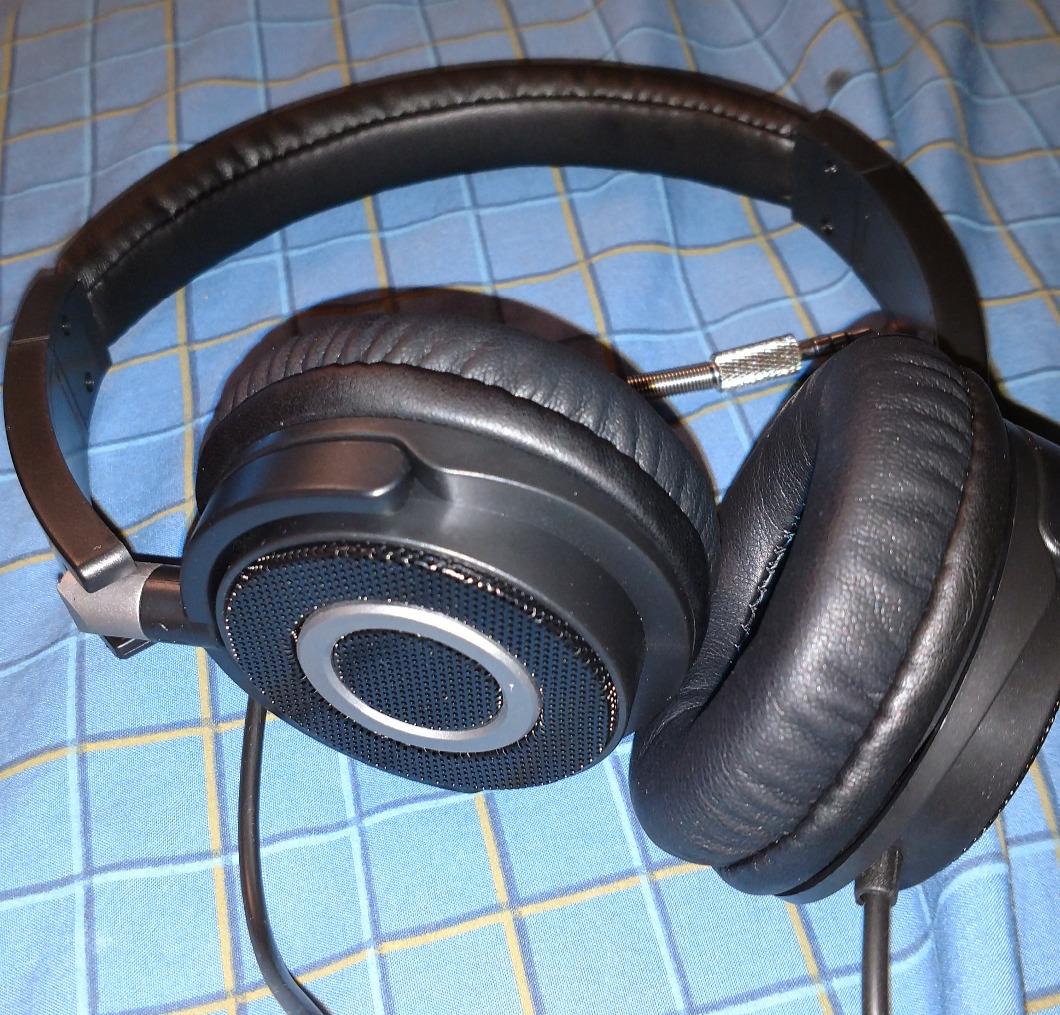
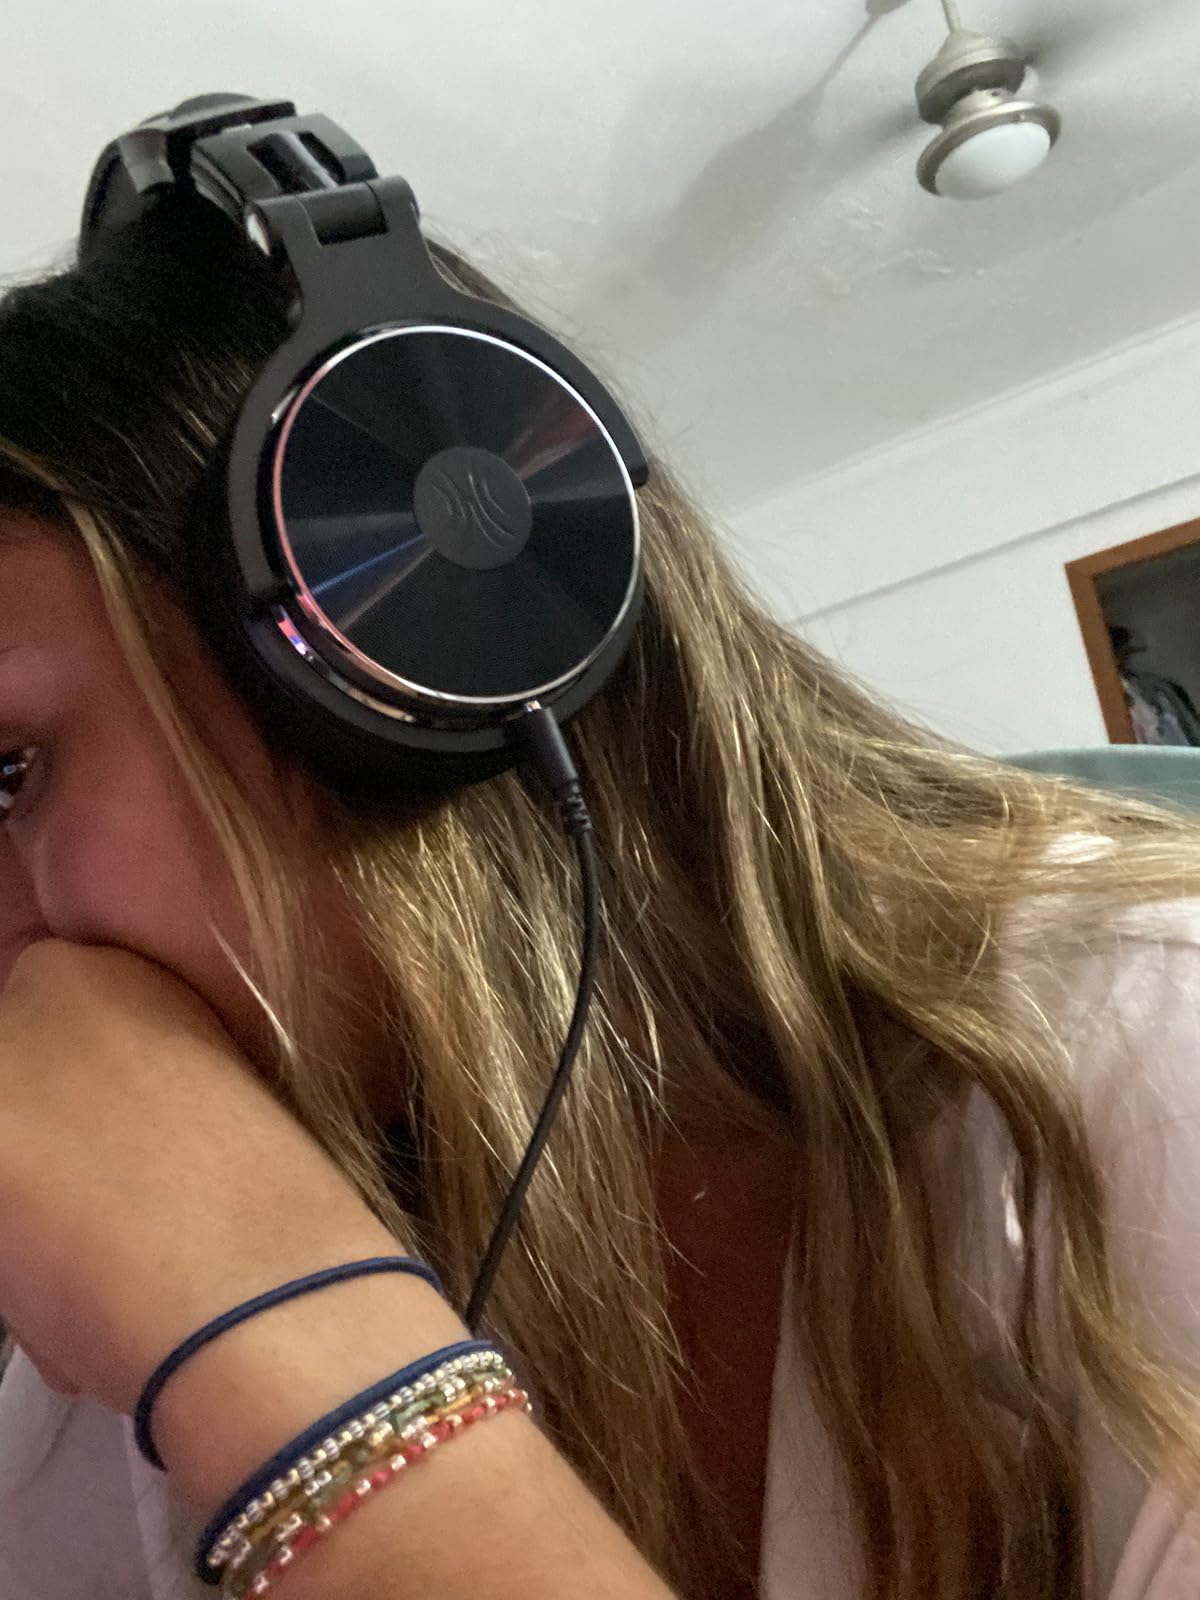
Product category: headphones
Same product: no